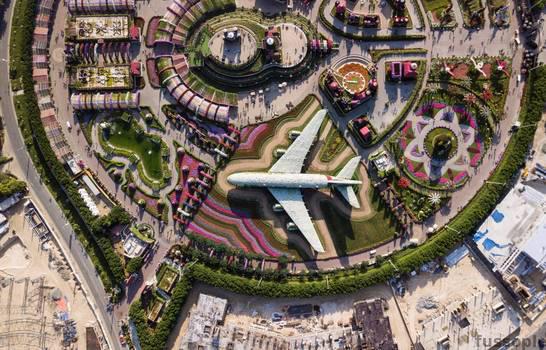
Label: Watermark